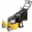
Label: lawn_mower